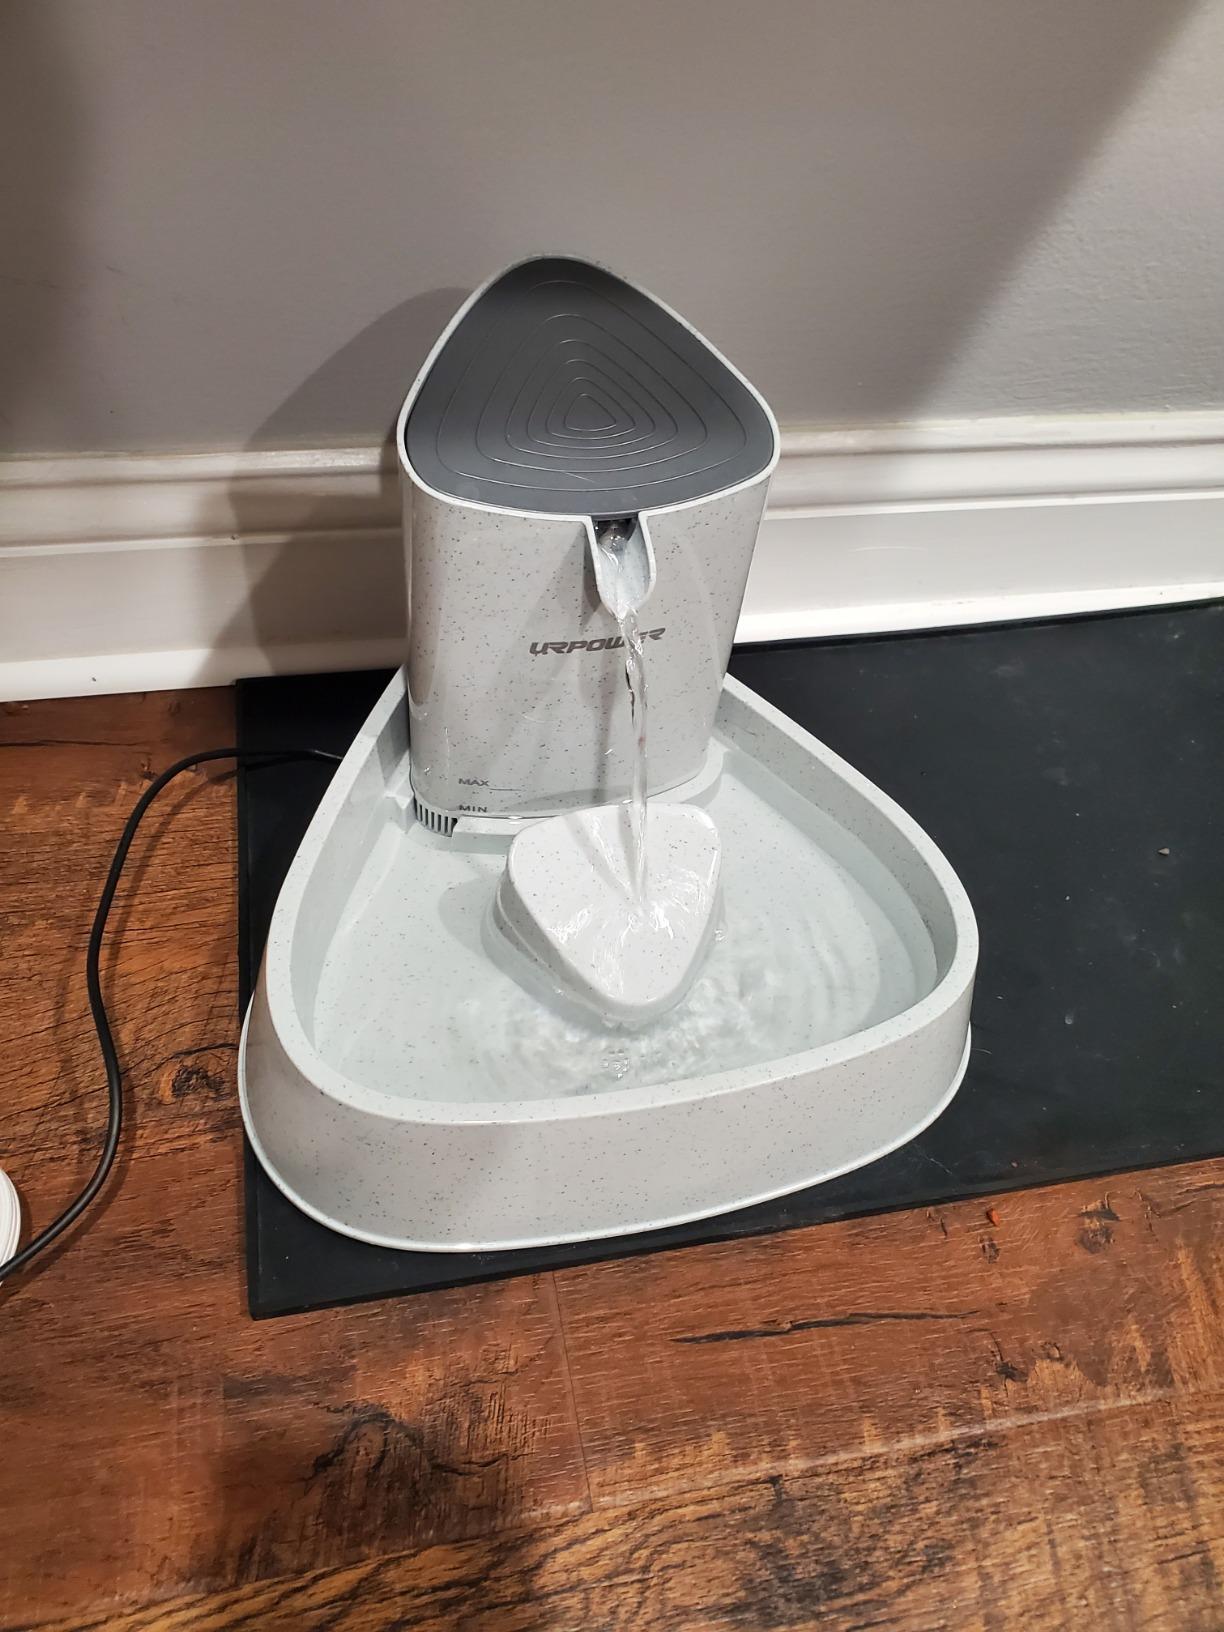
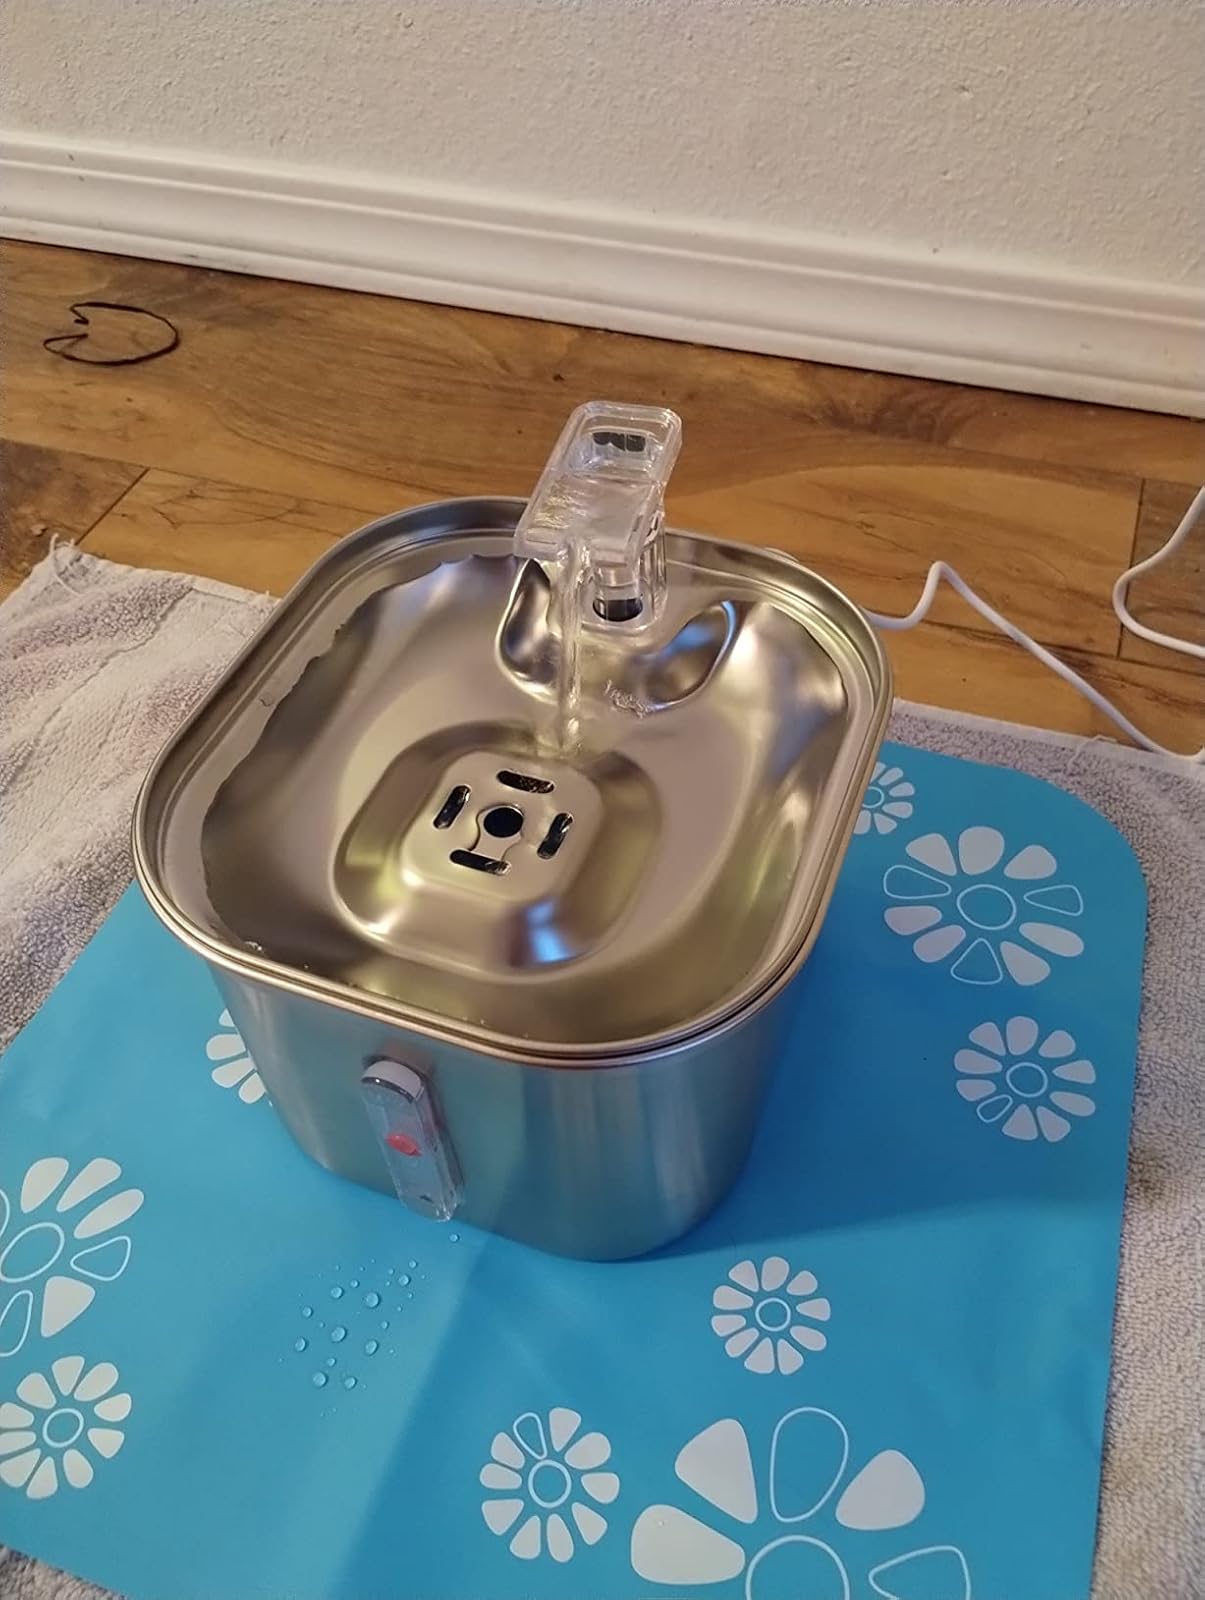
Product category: items_bowl
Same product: no